Embassy (cigarette)

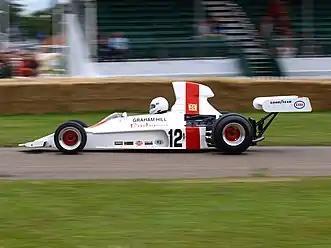
The Shadow DN1 entered and raced by Graham Hill at the 2008 Goodwood Festival of Speed.

Embassy was launched in 1914 by W.D. & H.O. Wills and was later relaunched as a in 1962.